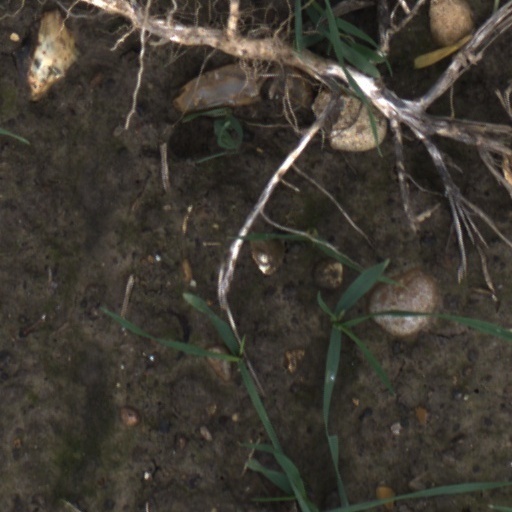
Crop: wheat